Ignaz Vincenz Zingerle

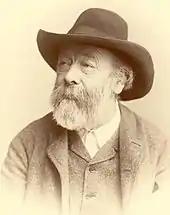
Ignaz Vincenz Zingerle.

Zingerle was born, the son of the Roman Catholic theologian and orientalist Pius Zingerle (1801-1881), at Meran. He began his studies at Trento, and entered for a while the Benedictine monastery at Marienberg. Abandoning the clerical profession, he returned to Innsbruck, where, in 1848, he became teacher in the gymnasium, and in 1859 professor of German language and literature at the university. He died at Innsbruck in September 1892.